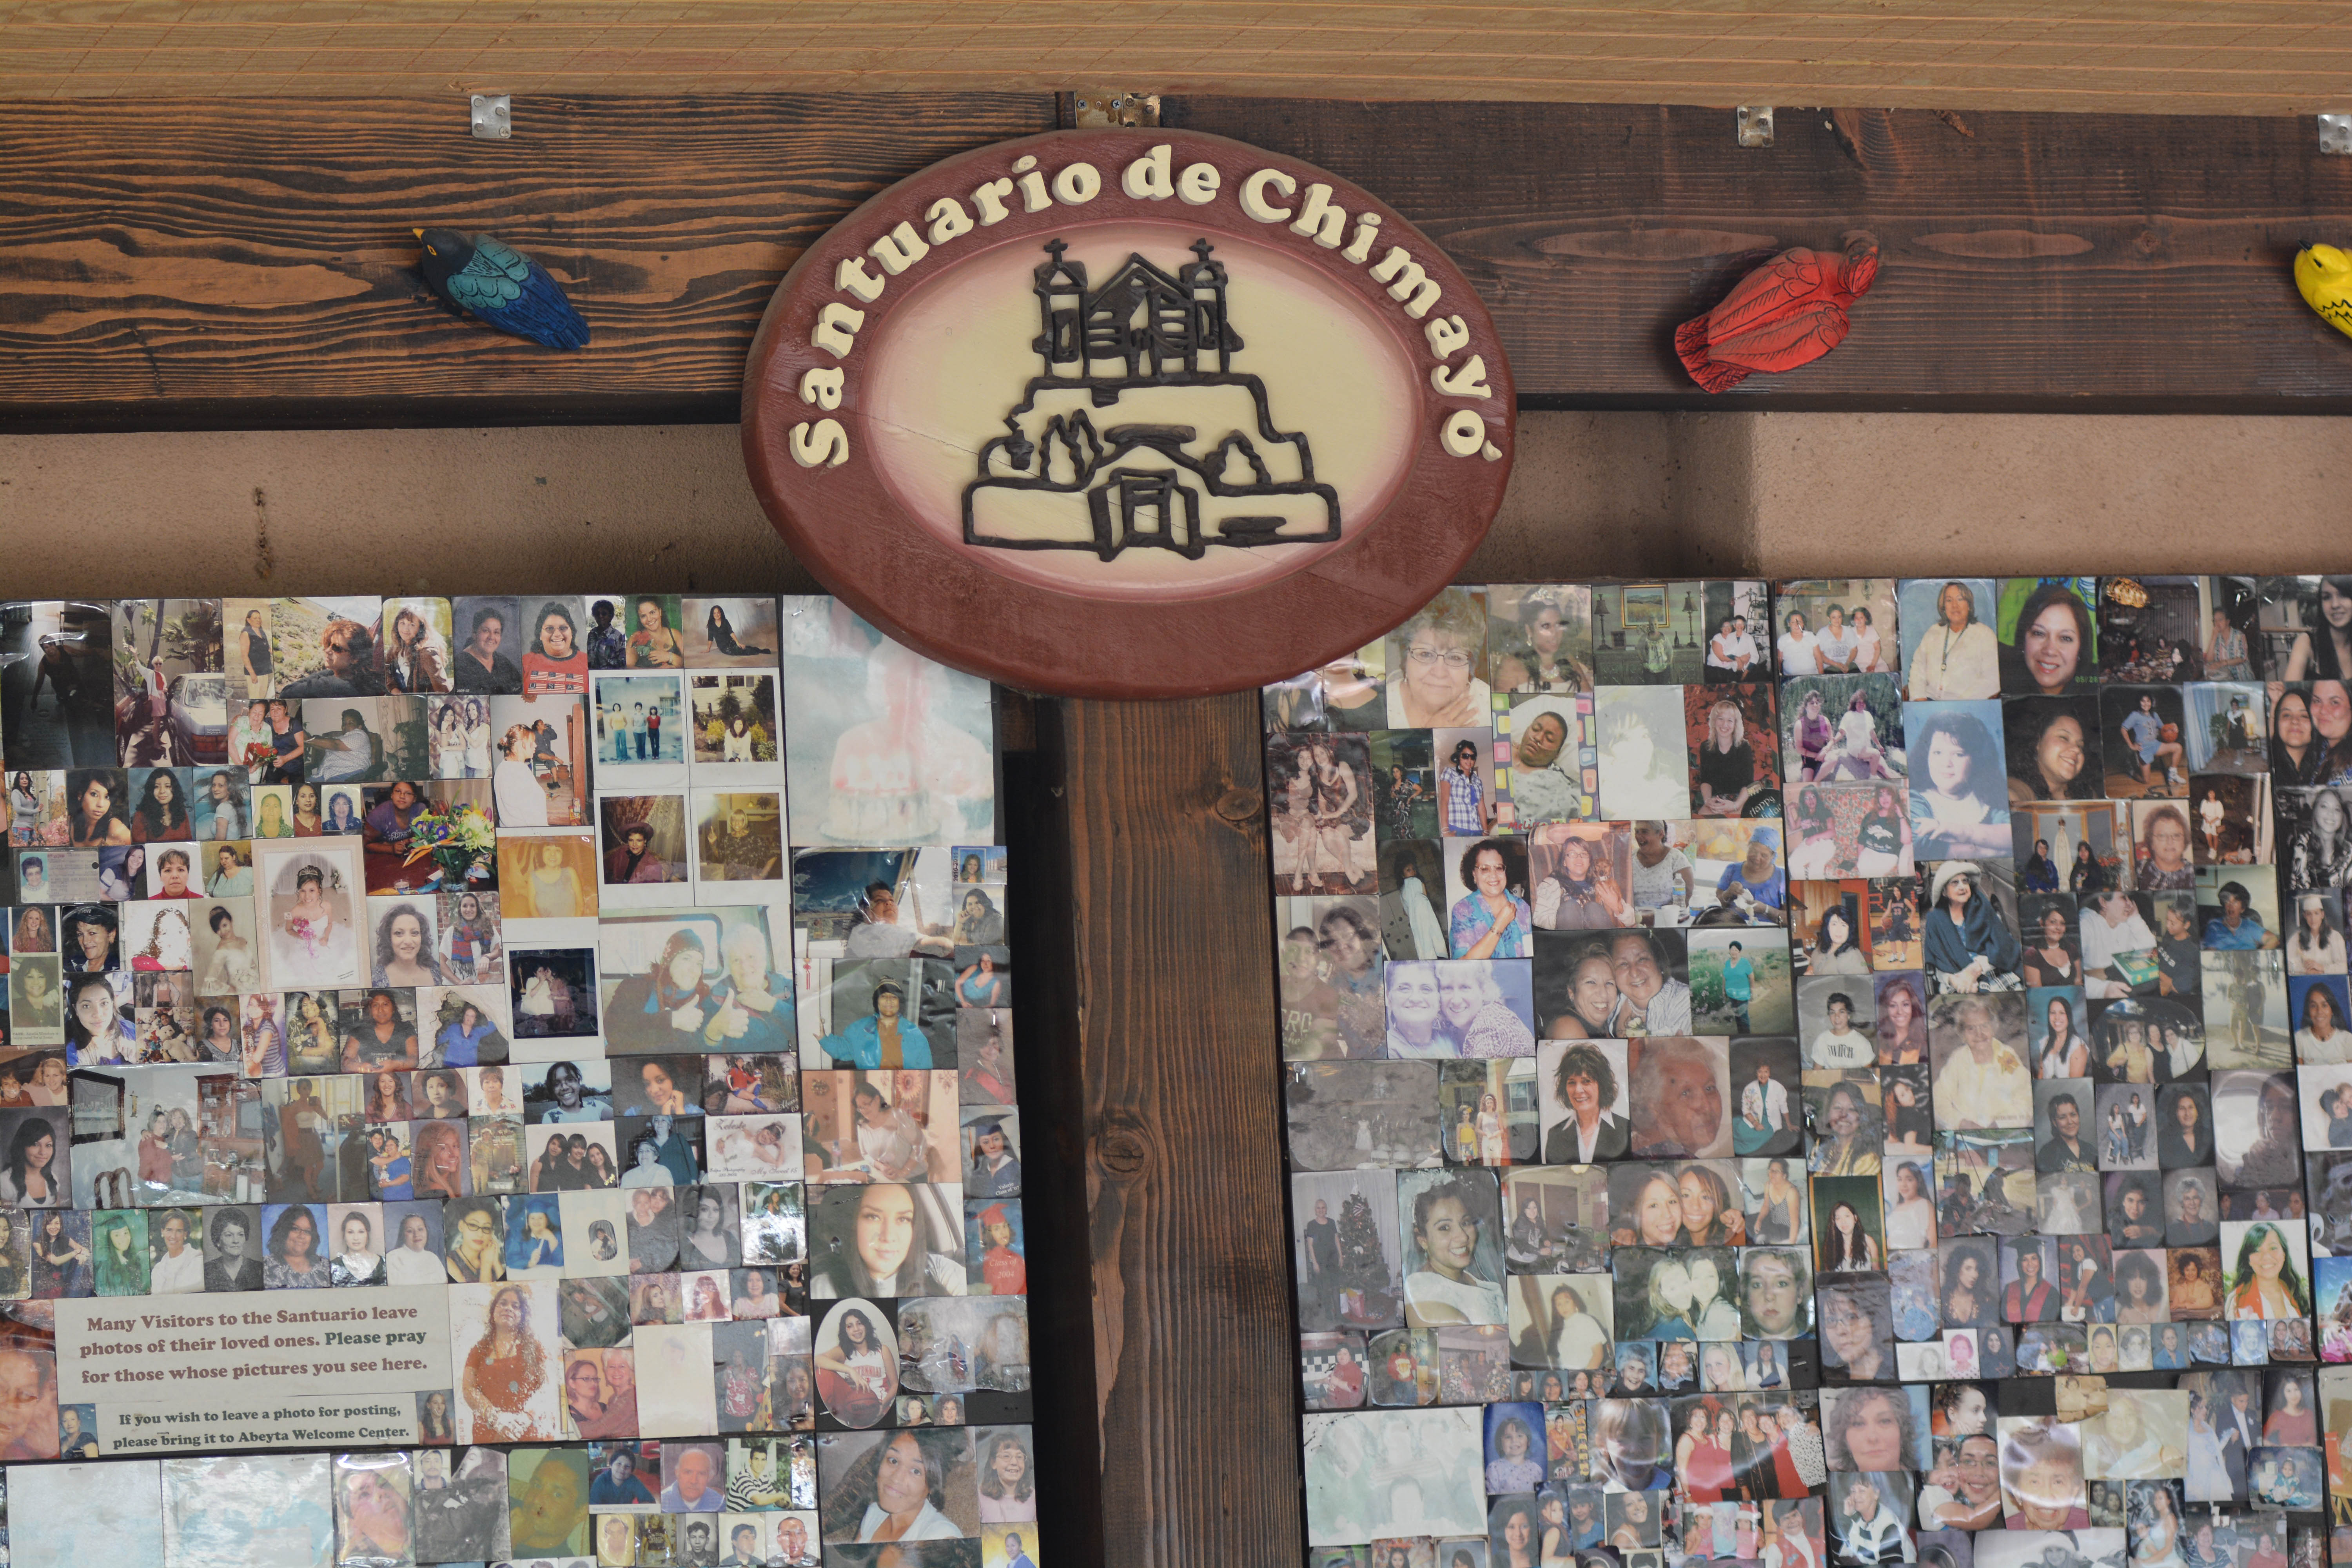
art, santafe, truchas, northernnewmexico, pueblosantafe